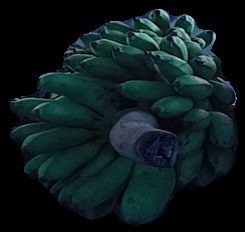
Variety: rasbale
Grade: grade2